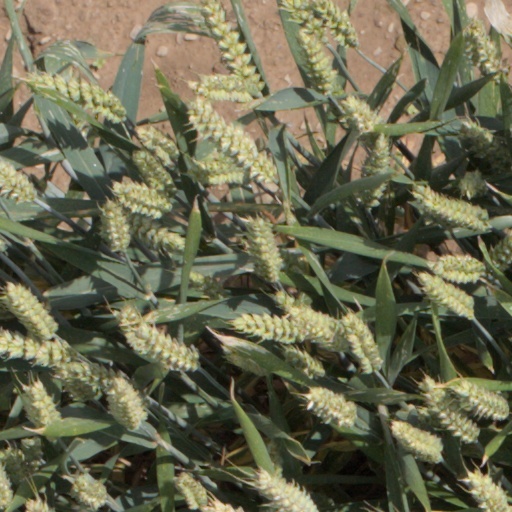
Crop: wheat